Harold R. Heaton

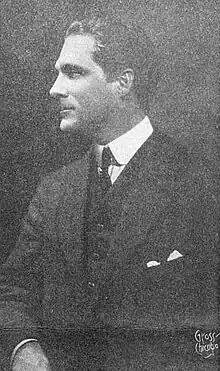
1916

These "pen pictures" as the "Tribune" labelled them were a series of contiguous panels, a bit like a comic strip, though without a continuous storyline. Only the central panel bore the "HRH" signature. Besides drawing, Heaton also delivered lectures on newspaper illustrating to professional societies and social groups. During the later years of the 1890s he also started taking part in amateur theatricals. Heaton left the newspaper in the Fall of 1899 to pursue a stage career.